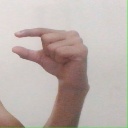
अक्षर: ग